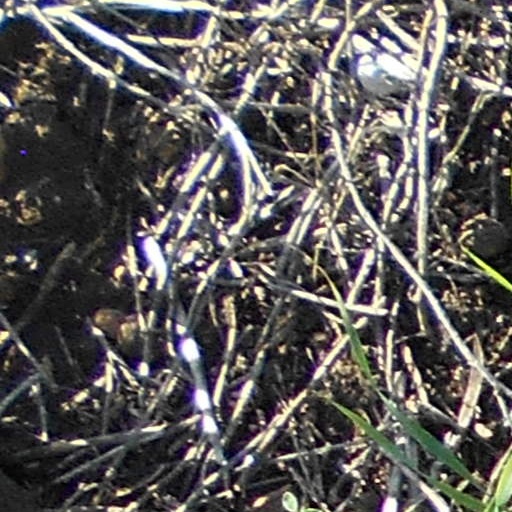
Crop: wheat